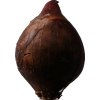
Label: red_onion